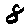
Label: 8